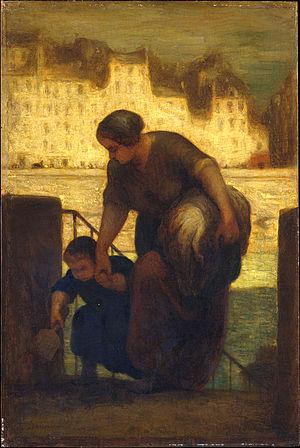
La Blanchisseuse est une peinture à l'huile sur panneau peint par l'artiste français Honoré Daumier en 1863. Elle est actuellement conservée et exposée au Musée d'Orsay à Paris.